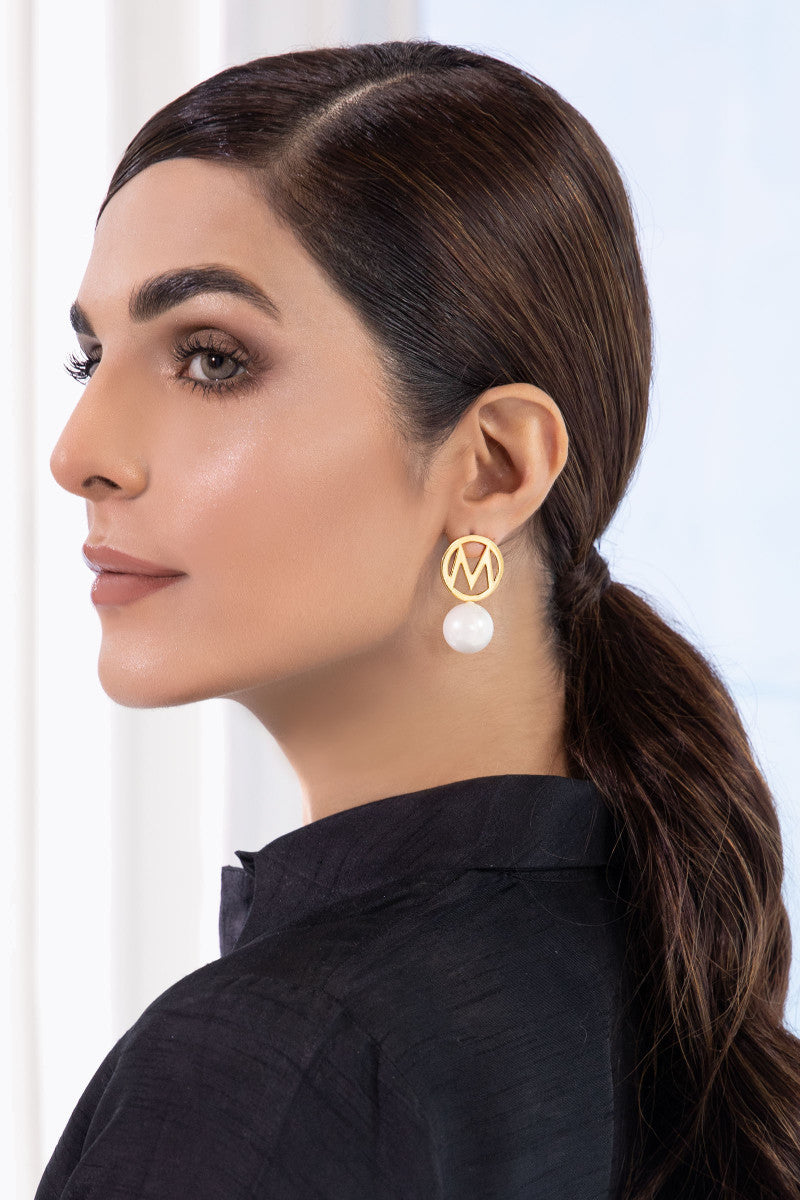
white pearl multi kashif earring